Workers' compensation

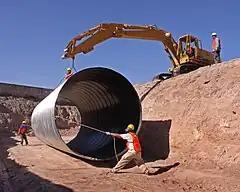
Dangerous tasks are common in the construction workplace.

Workers' compensation or workers' comp is a form of insurance providing wage replacement and medical benefits to employees injured in the course of employment in exchange for mandatory relinquishment of the employee's right to sue his or her employer for the tort of negligence.